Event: Nepal Earthquake
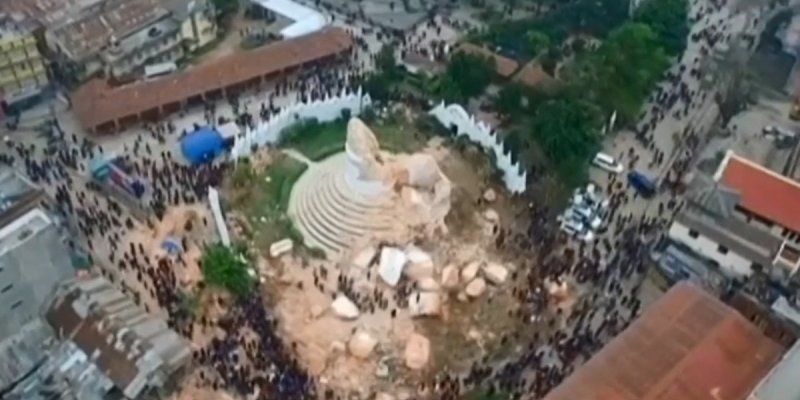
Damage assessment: damage